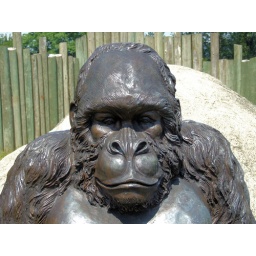
Cougar Mountain Zoo is home of the largest collection of bronze zoo animal art in the United States.